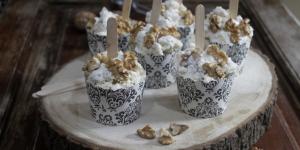
helado de nata casero con nueces